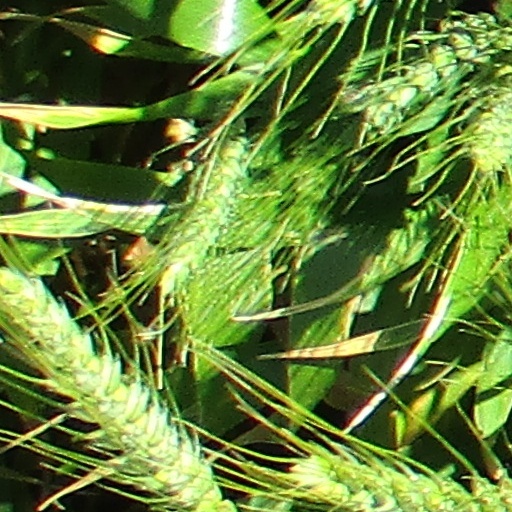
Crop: wheat